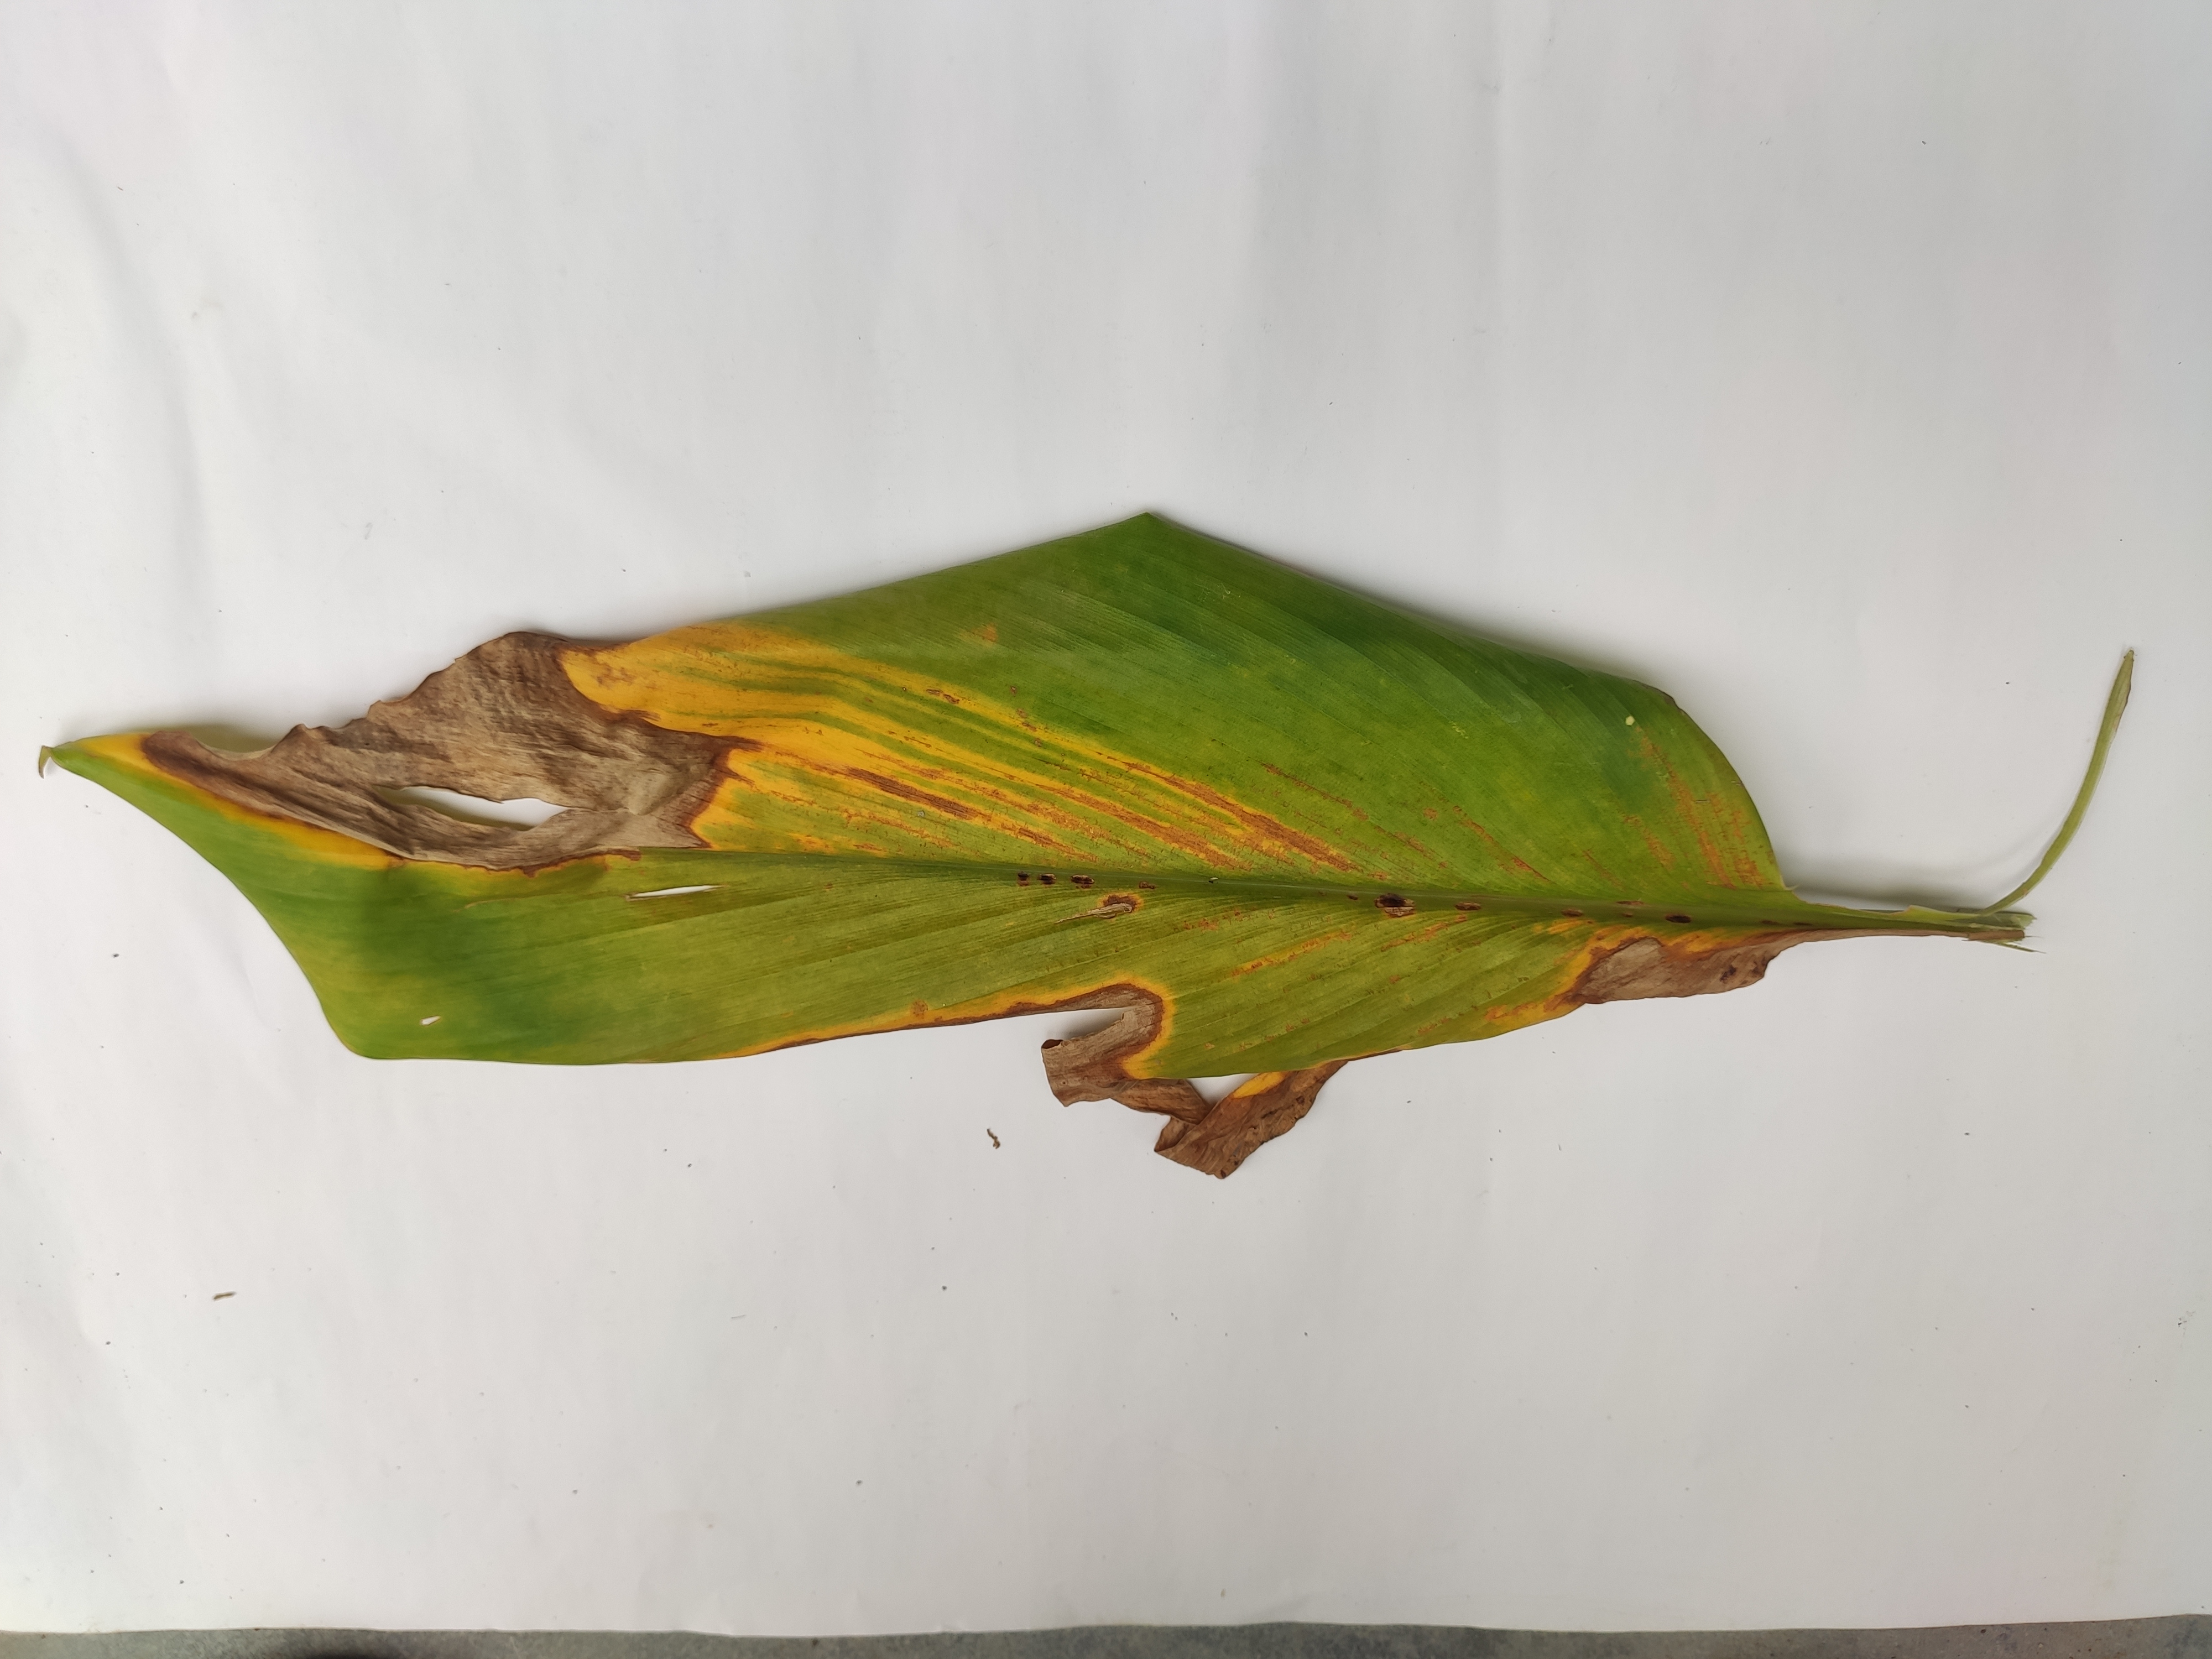
Label: Blotch